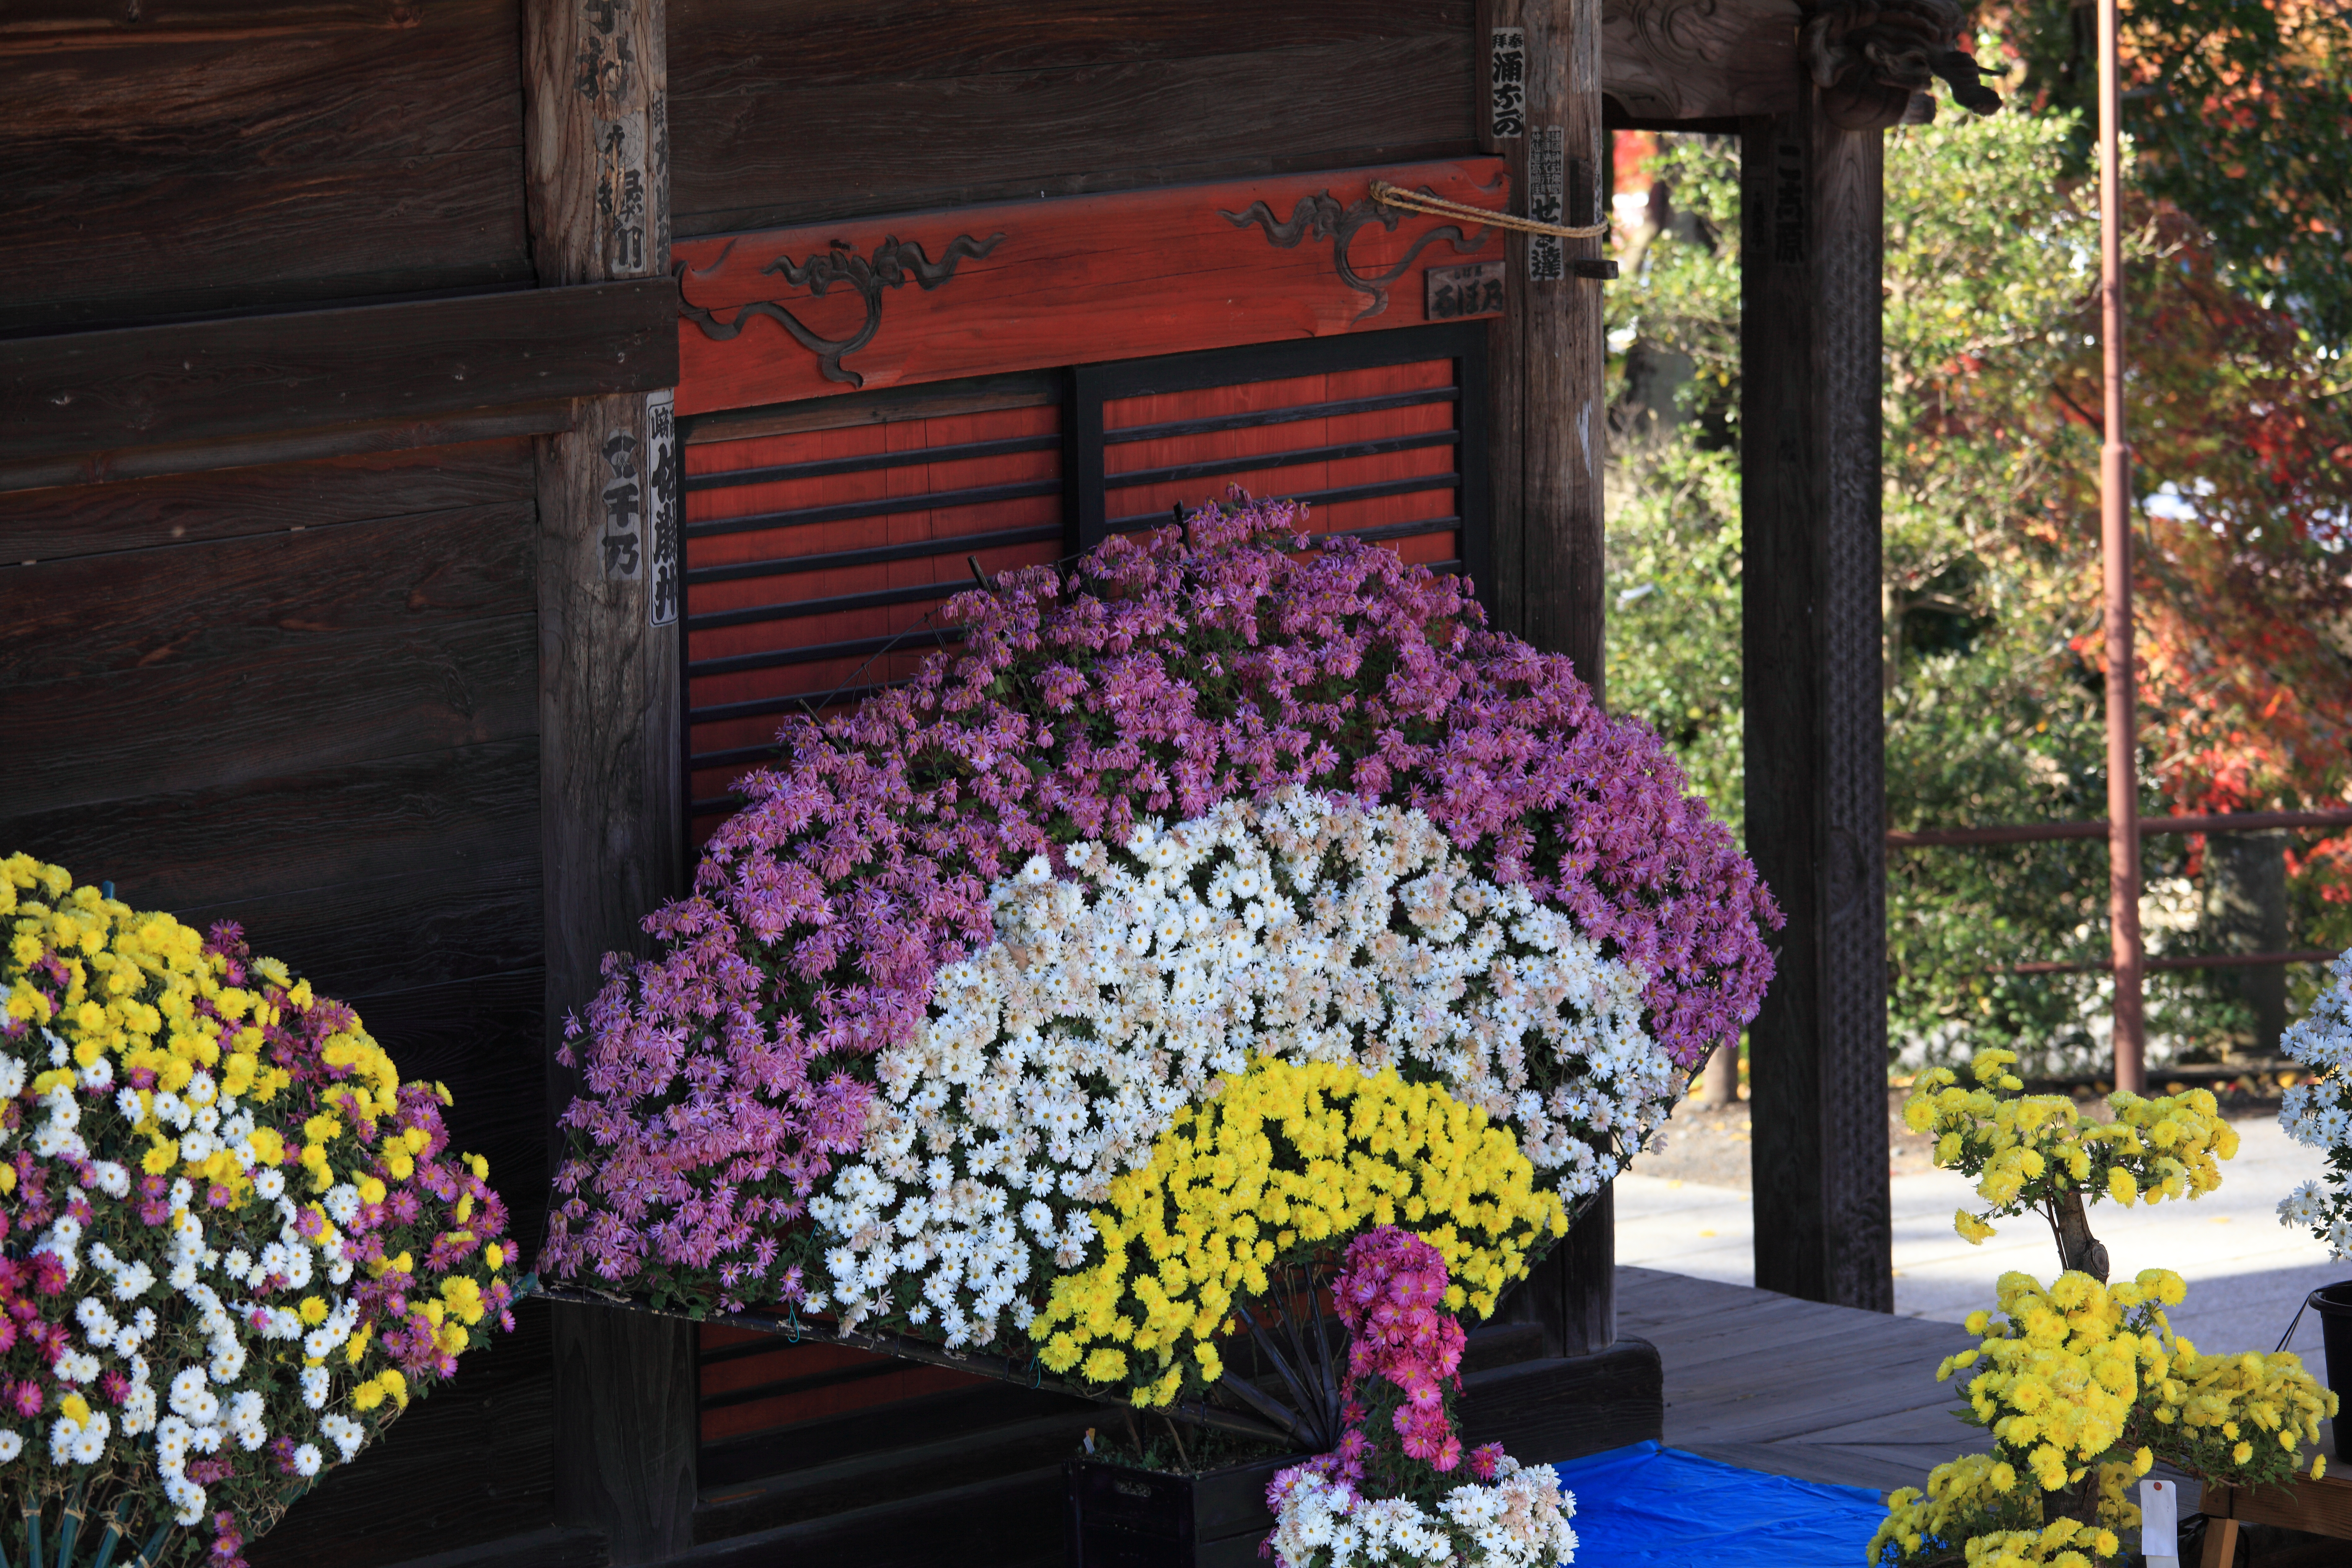
plant, flower, spring, high, color, 5d, hires, chrysanthemum, markii, floristry, hi, res, resolution